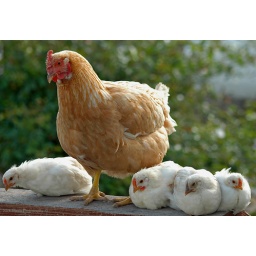
A cute scene at my sisters house in Southern Idaho.. :-)